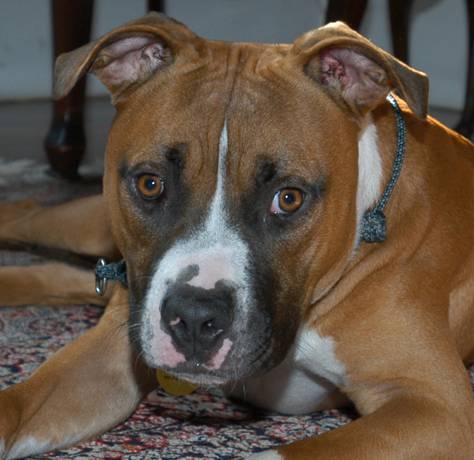
Label: dog